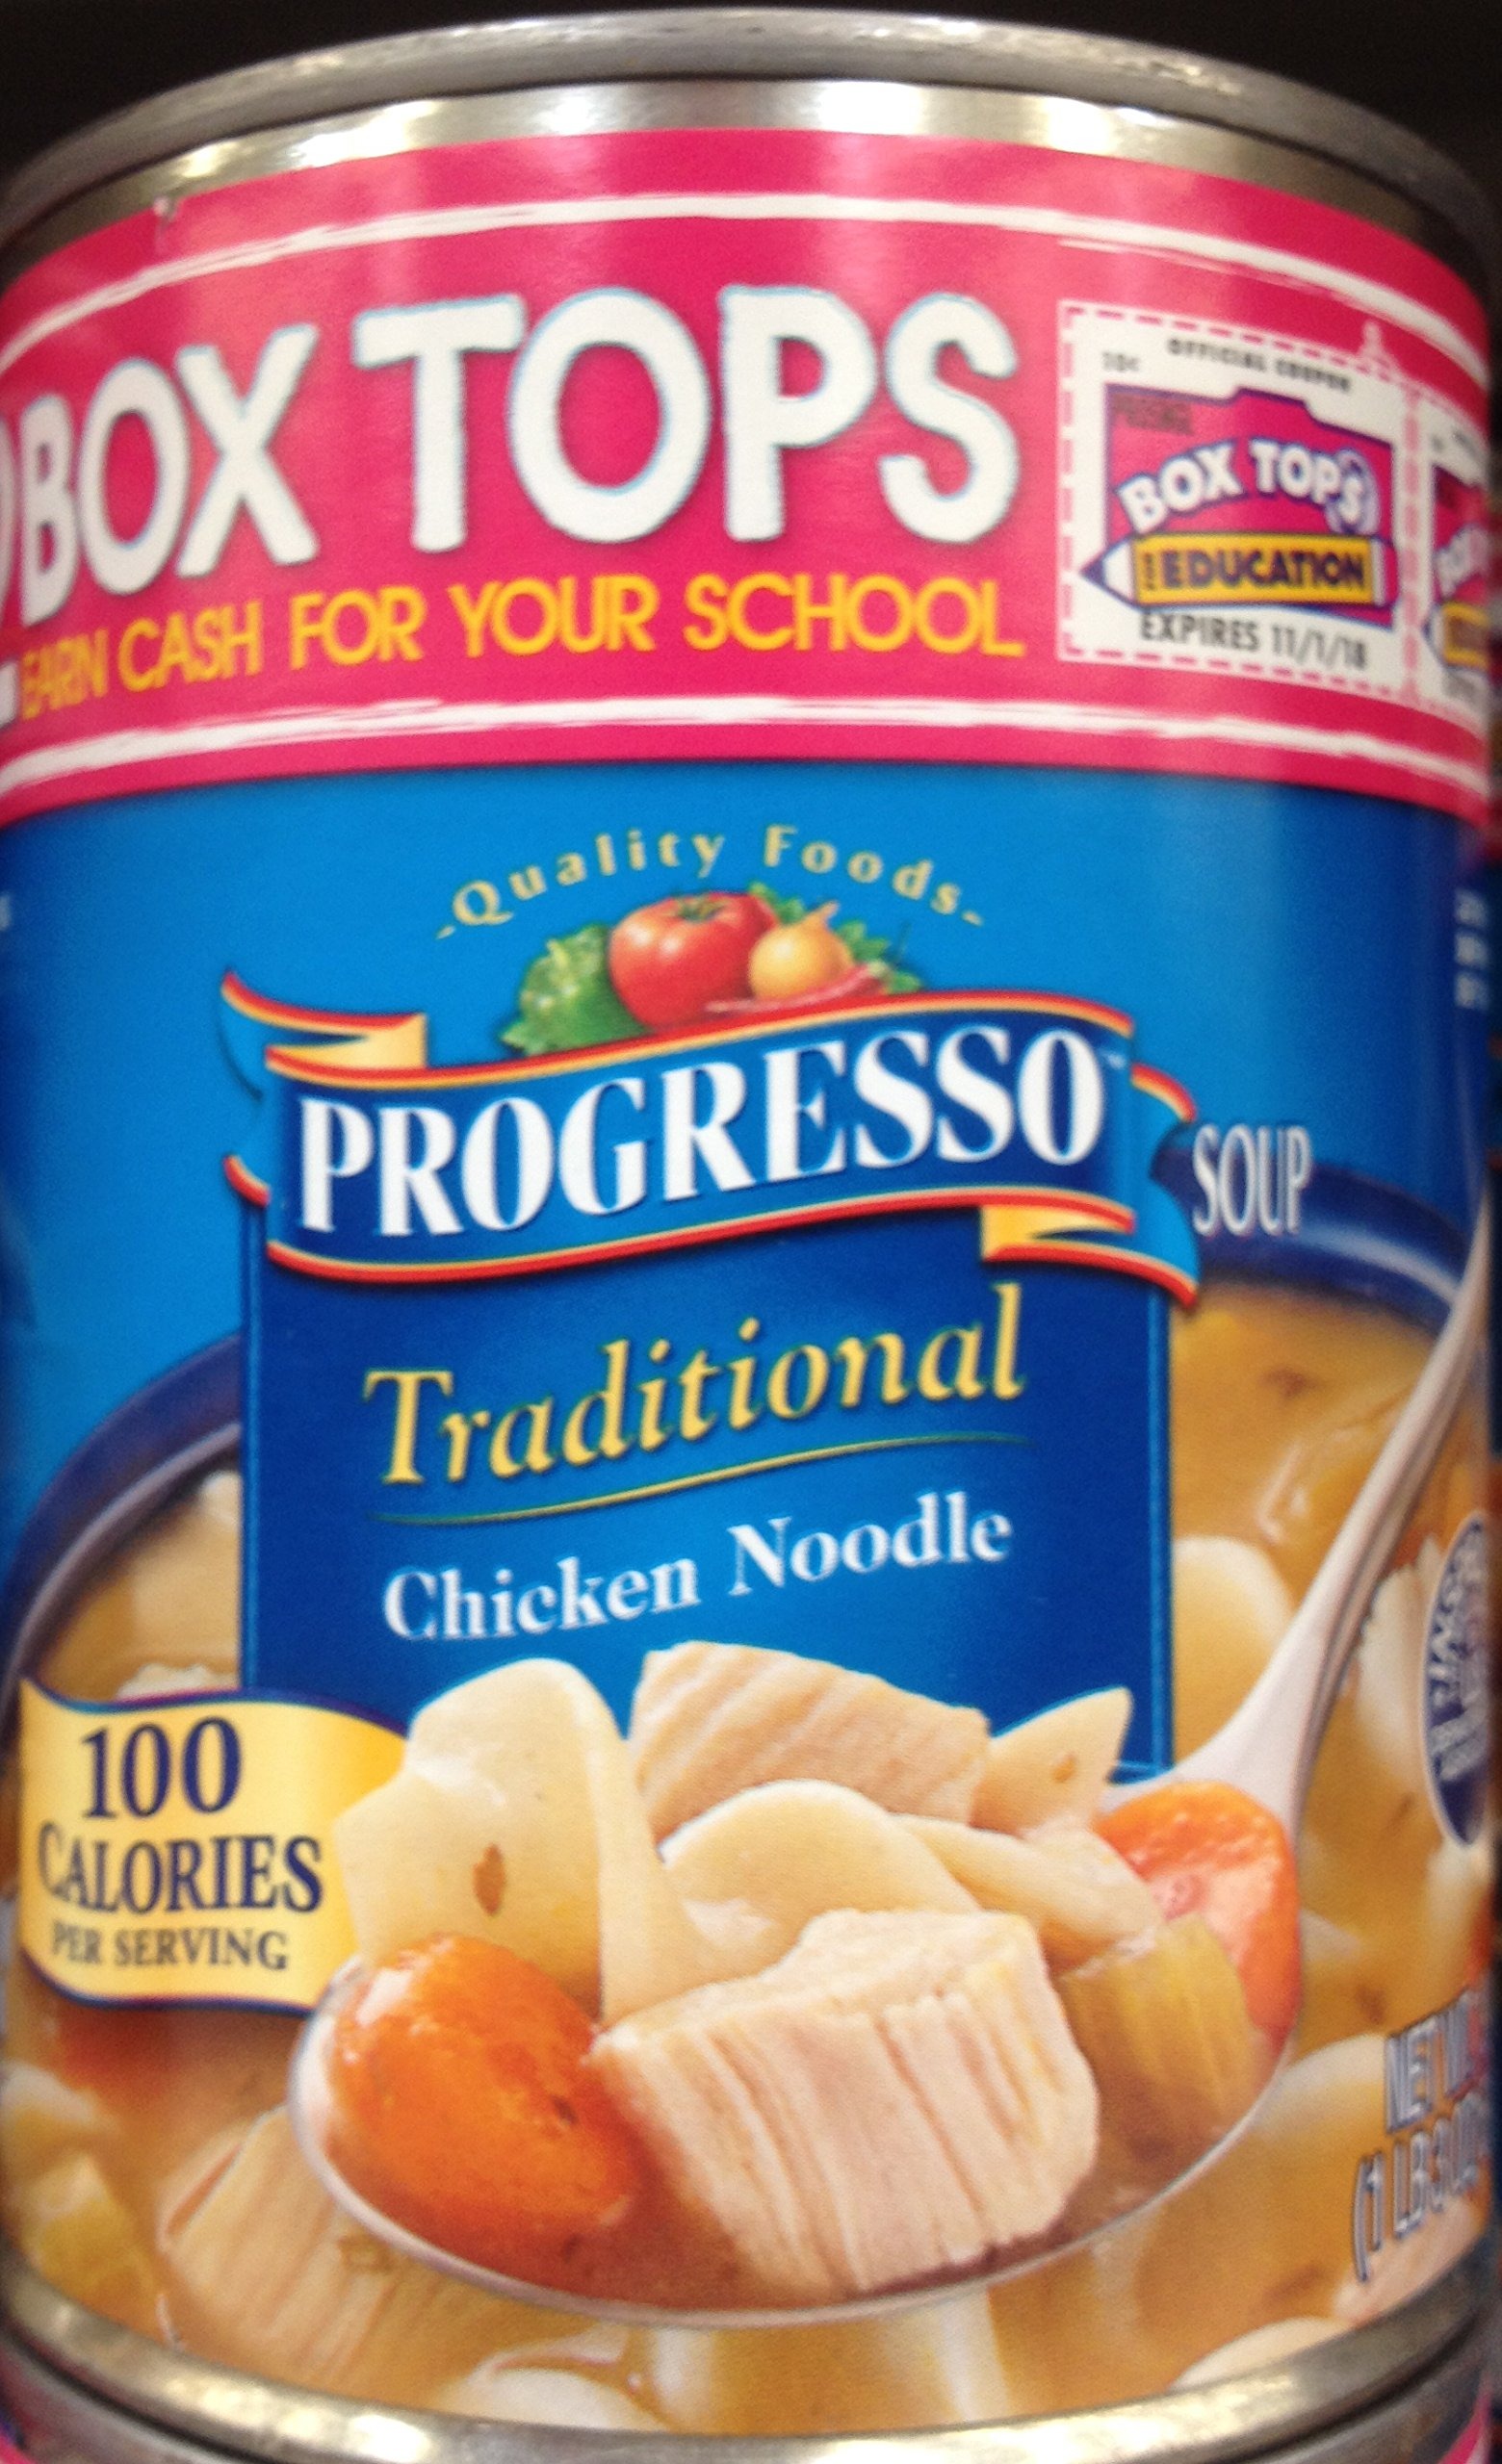
Item Name: Progresso Traditional Chicken Noodle Soup 19oz Can (Pack of 2)
Value: 38.0
Unit: Ounce

Price: 2.59